Broadbeach, Queensland

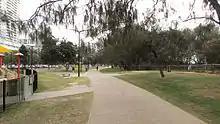
Gold Coast Oceanway, 2015

The area is also home to The Star Gold Coast (formerly Jupiters Hotel and Casino Gold Coast), the Gold Coast Convention & Exhibition Centre, and the Oasis Shopping Centre.